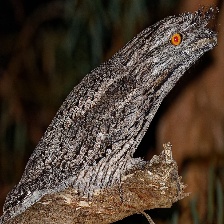
Species: TAWNY FROGMOUTH
Scientific name: PODARGUS STRIGOIDES